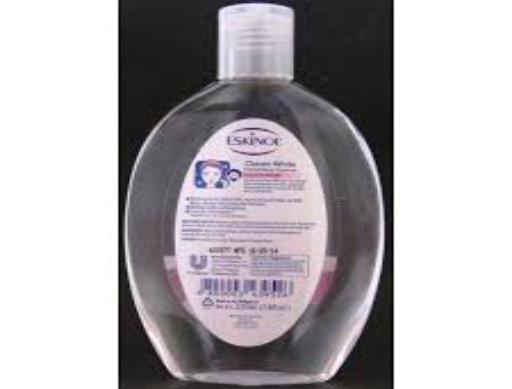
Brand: EskinoL
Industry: Necessities